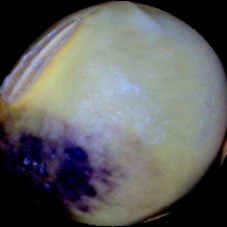
Label: Spotted